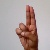
The image shows a hand gesture representing the letter 'U' in Indian Sign Language.